History of Speyer

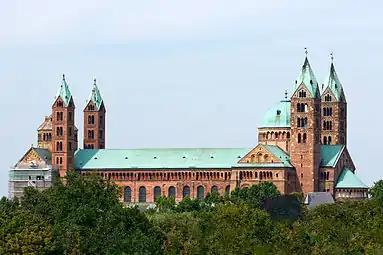
Speyer Cathedral southern side

In 1080, Henry VI commissioned considerable changes to the cathedral (Speyer II) bringing another spurt in growth for the town. Until 1102 the eastern sections of the building were demolished leaving only the lower floors and the crypt of Speyer I intact. The nave was elevated by five metres and the flat wooden ceiling replaced with a groin vault of square bays at an elevation of 33 metres representing one of the outstanding achievements of Romanesque architecture.